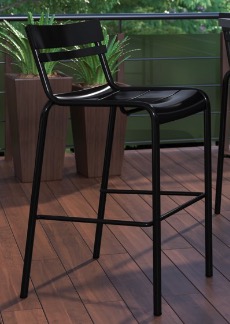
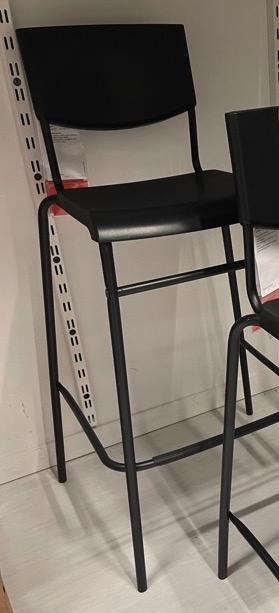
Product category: stool
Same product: no